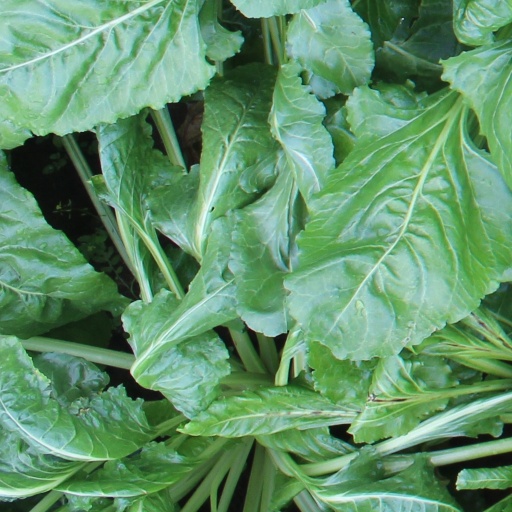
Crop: sugar beet